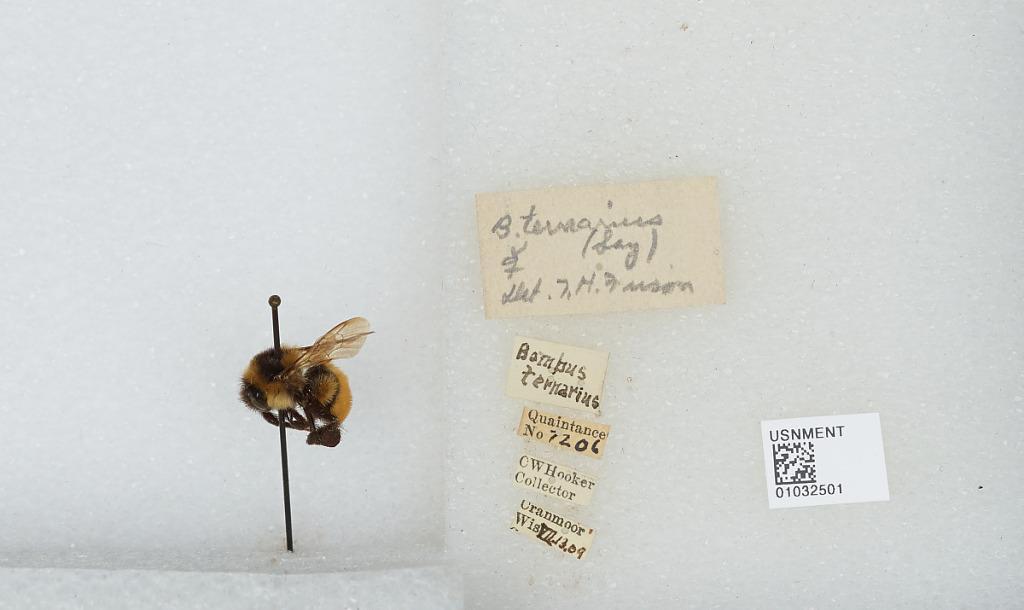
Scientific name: Bombus (Pyrobombus) ternarius Say
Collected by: C. Hooker
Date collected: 1909-7-13
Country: United States
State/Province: Wisconsin
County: Wood
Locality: Cranmoor
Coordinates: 44.3544, -90.0169
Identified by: Frison, T. H.